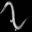
Label: worm